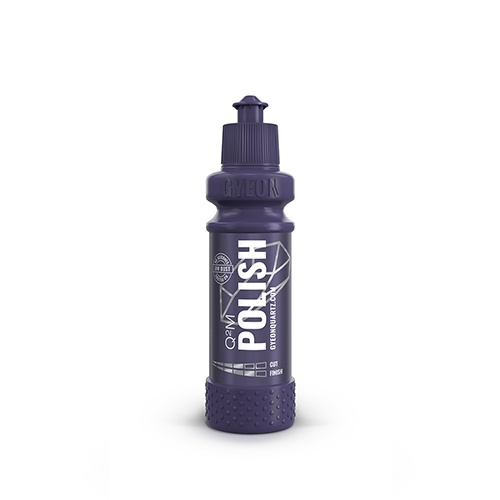
GYEON Q²M POLISH
Q²M Polish es un pulimento eficaz diseñado para dejar un acabado libre de holograma y brillo profundo. También tiene poder de corte medio, demostrando que es un gran producto para un pulido de un solo paso. ACABADO BRILLANTE CON POTENCIA DE CORTE AÑADIDO​ Q²M Polish ha demostrado su capacidad para trabajar con los pulidores rotativos y orbitales, siendo un producto totalmente universal. Su gran acabado brillante superará todos los pulimentos regulares de corte medio, eliminando en la mayoría de los casos la necesidad de utilizar un producto de acabado único. Funciona con todas las motas de pulido y acabado de calidad disponibles. CONSEJOS DE APLICACIÓN Y PRECAUCIONES​ Trabaje con una máquina de pulir de su elección. Riega a bajas revoluciones. Trabajar hasta disminuir completamente a medias revoluciones. Limpie con un paño de microfibra de alta calidad. Utilice una dilución 1:1 de IPA para eliminar el producto restante e inspeccionar el efecto. Si es necesario, vuelva a repetir el procedimiento.
Brand: Miracle Auto Care
Category: Vehicles & Parts > Vehicle Parts & Accessories > Vehicle Maintenance, Care & Decor > Vehicle Cleaning > Vehicle Waxes, Polishes & Protectants > Polishes